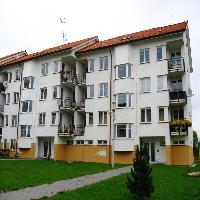
Weather: cloudy or overcast